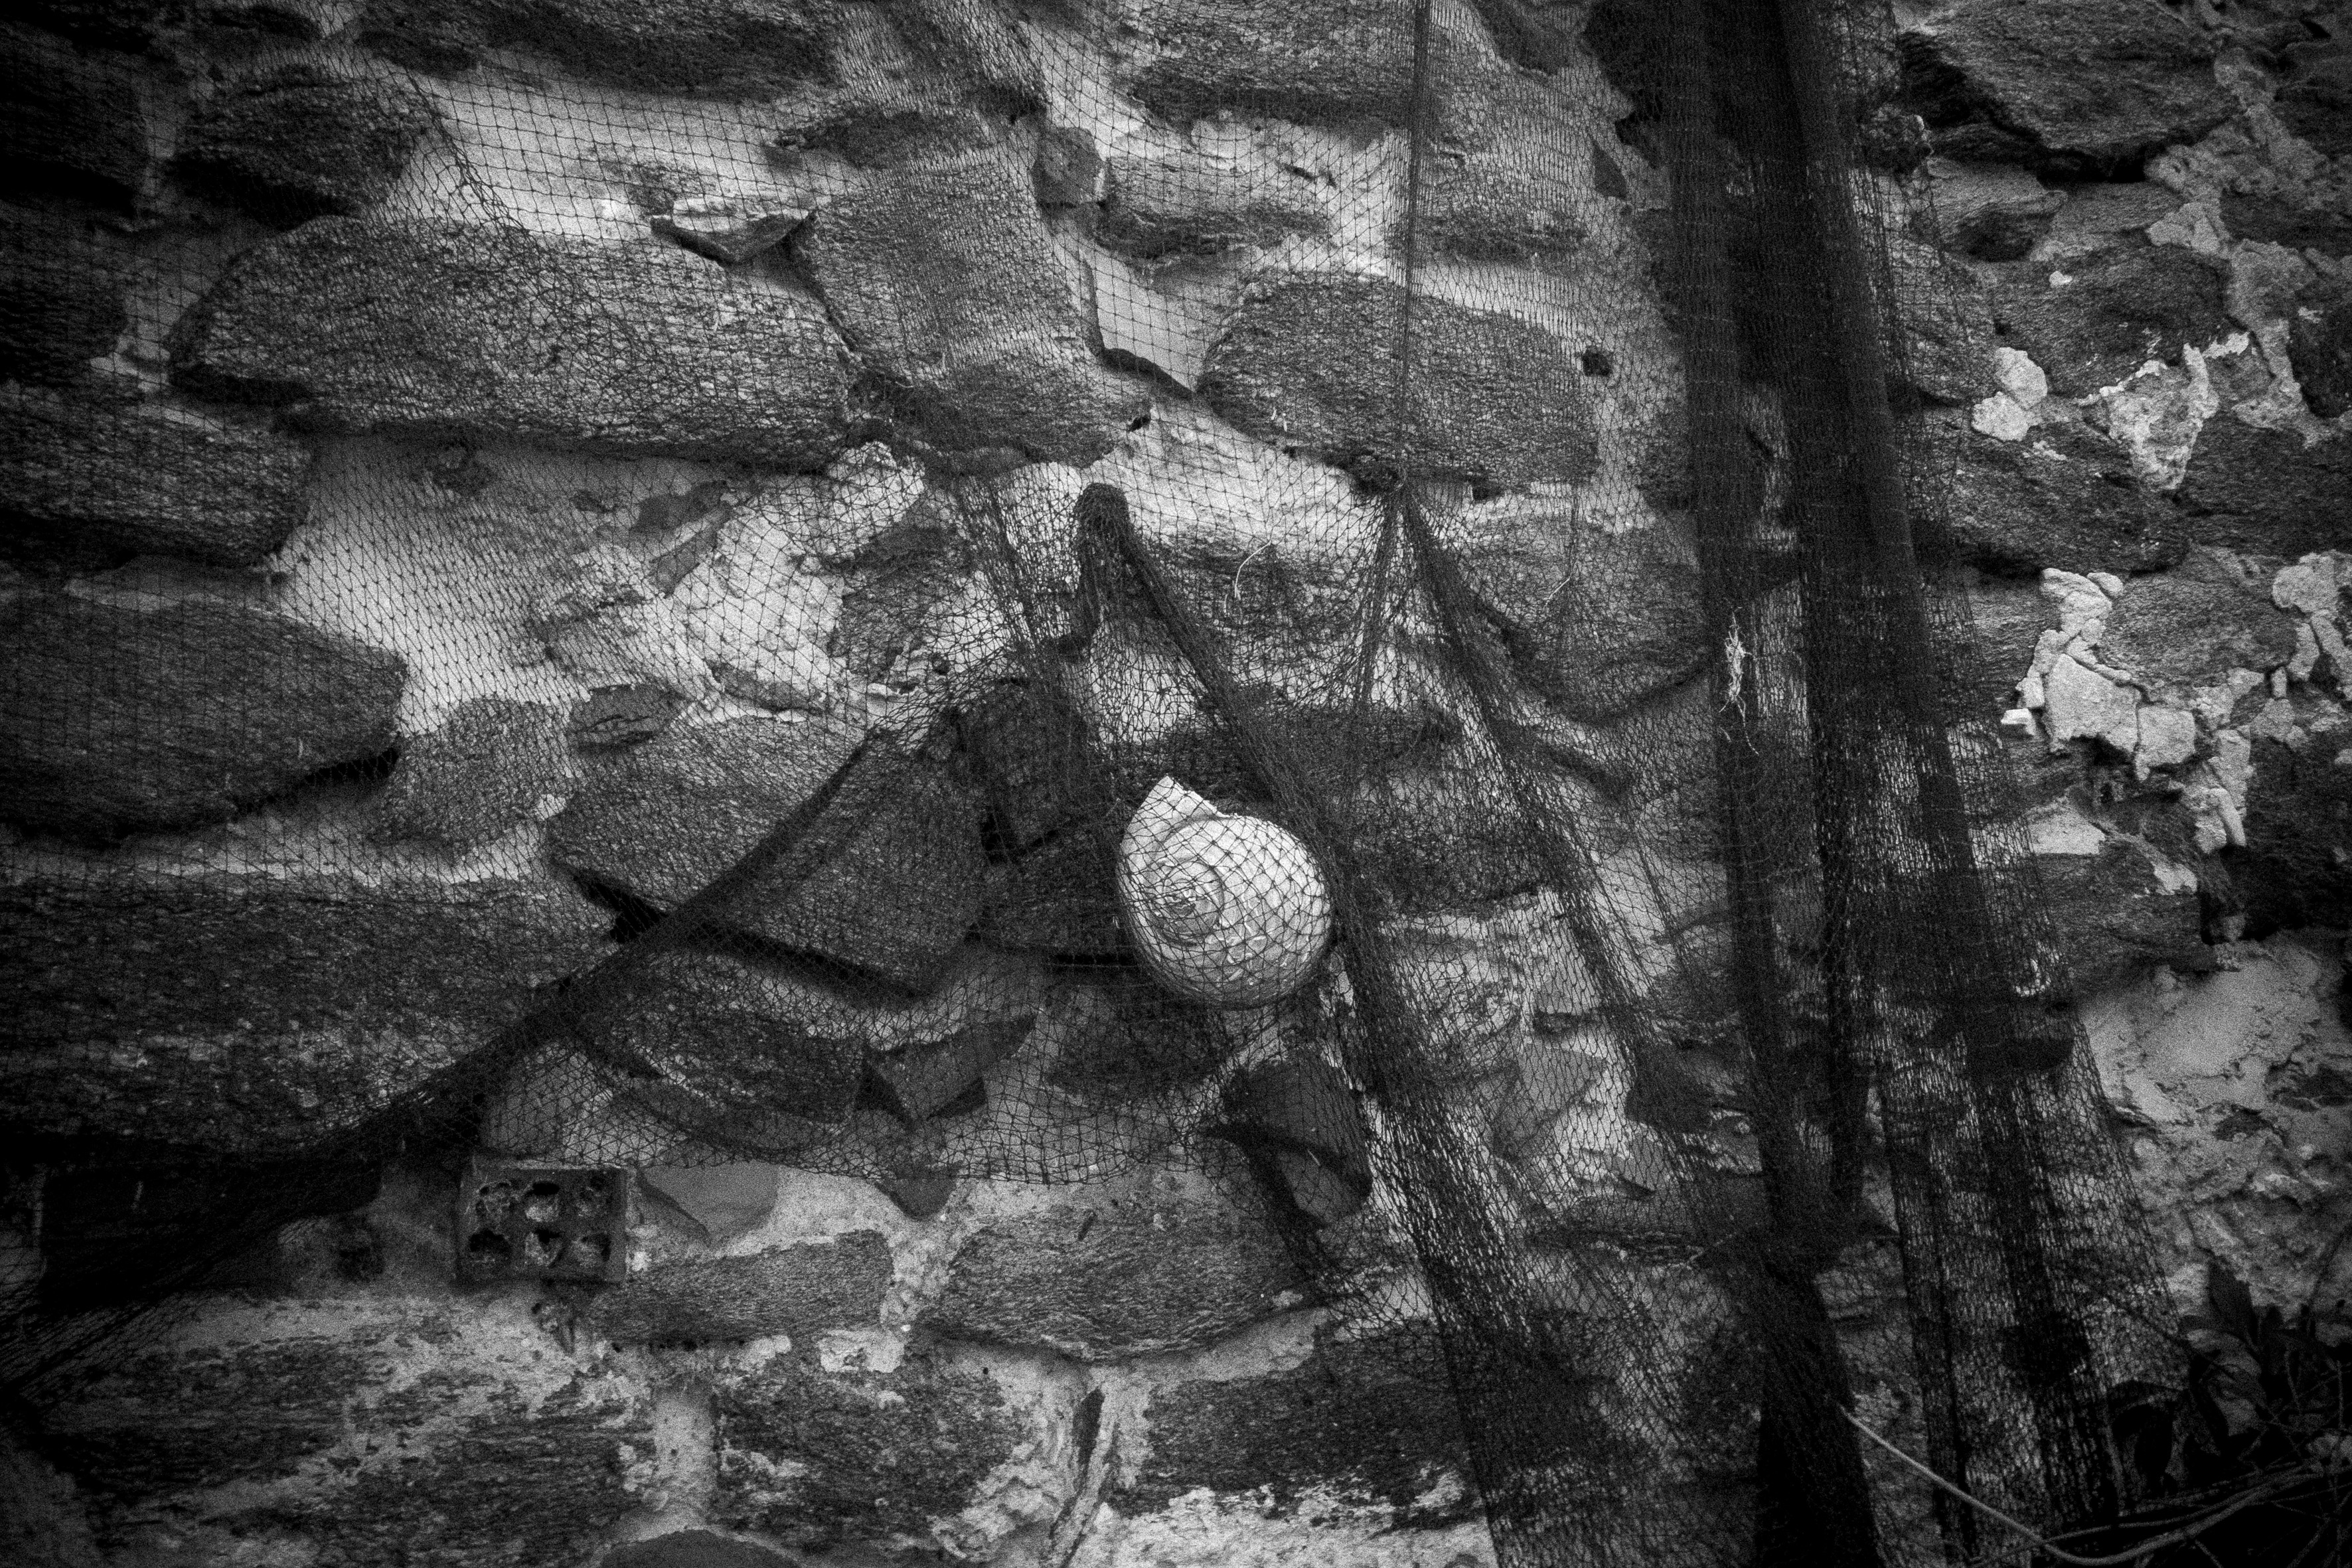
tree, rock, black and white, wood, white, street, photography, texture, trunk, urban, wall, travel, fujifilm, darkness, black, monochrome, material, bw, blackandwhite, blackwhite, geology, noiretblanc, greece, fuji, fujixt1, fujix, macedonia, timeless, makedonia, kavala, monochrome photography, ancient history, woody plant